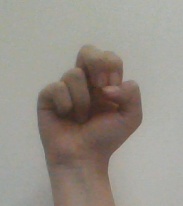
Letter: gaaf